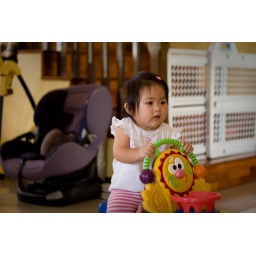
Left to right:High-chair (food), car seat (go out), me + my ride, * not allowed to go upstairs by myself.